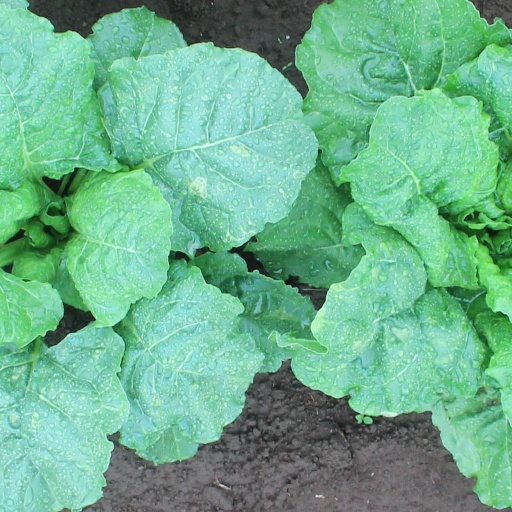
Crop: sugar beet